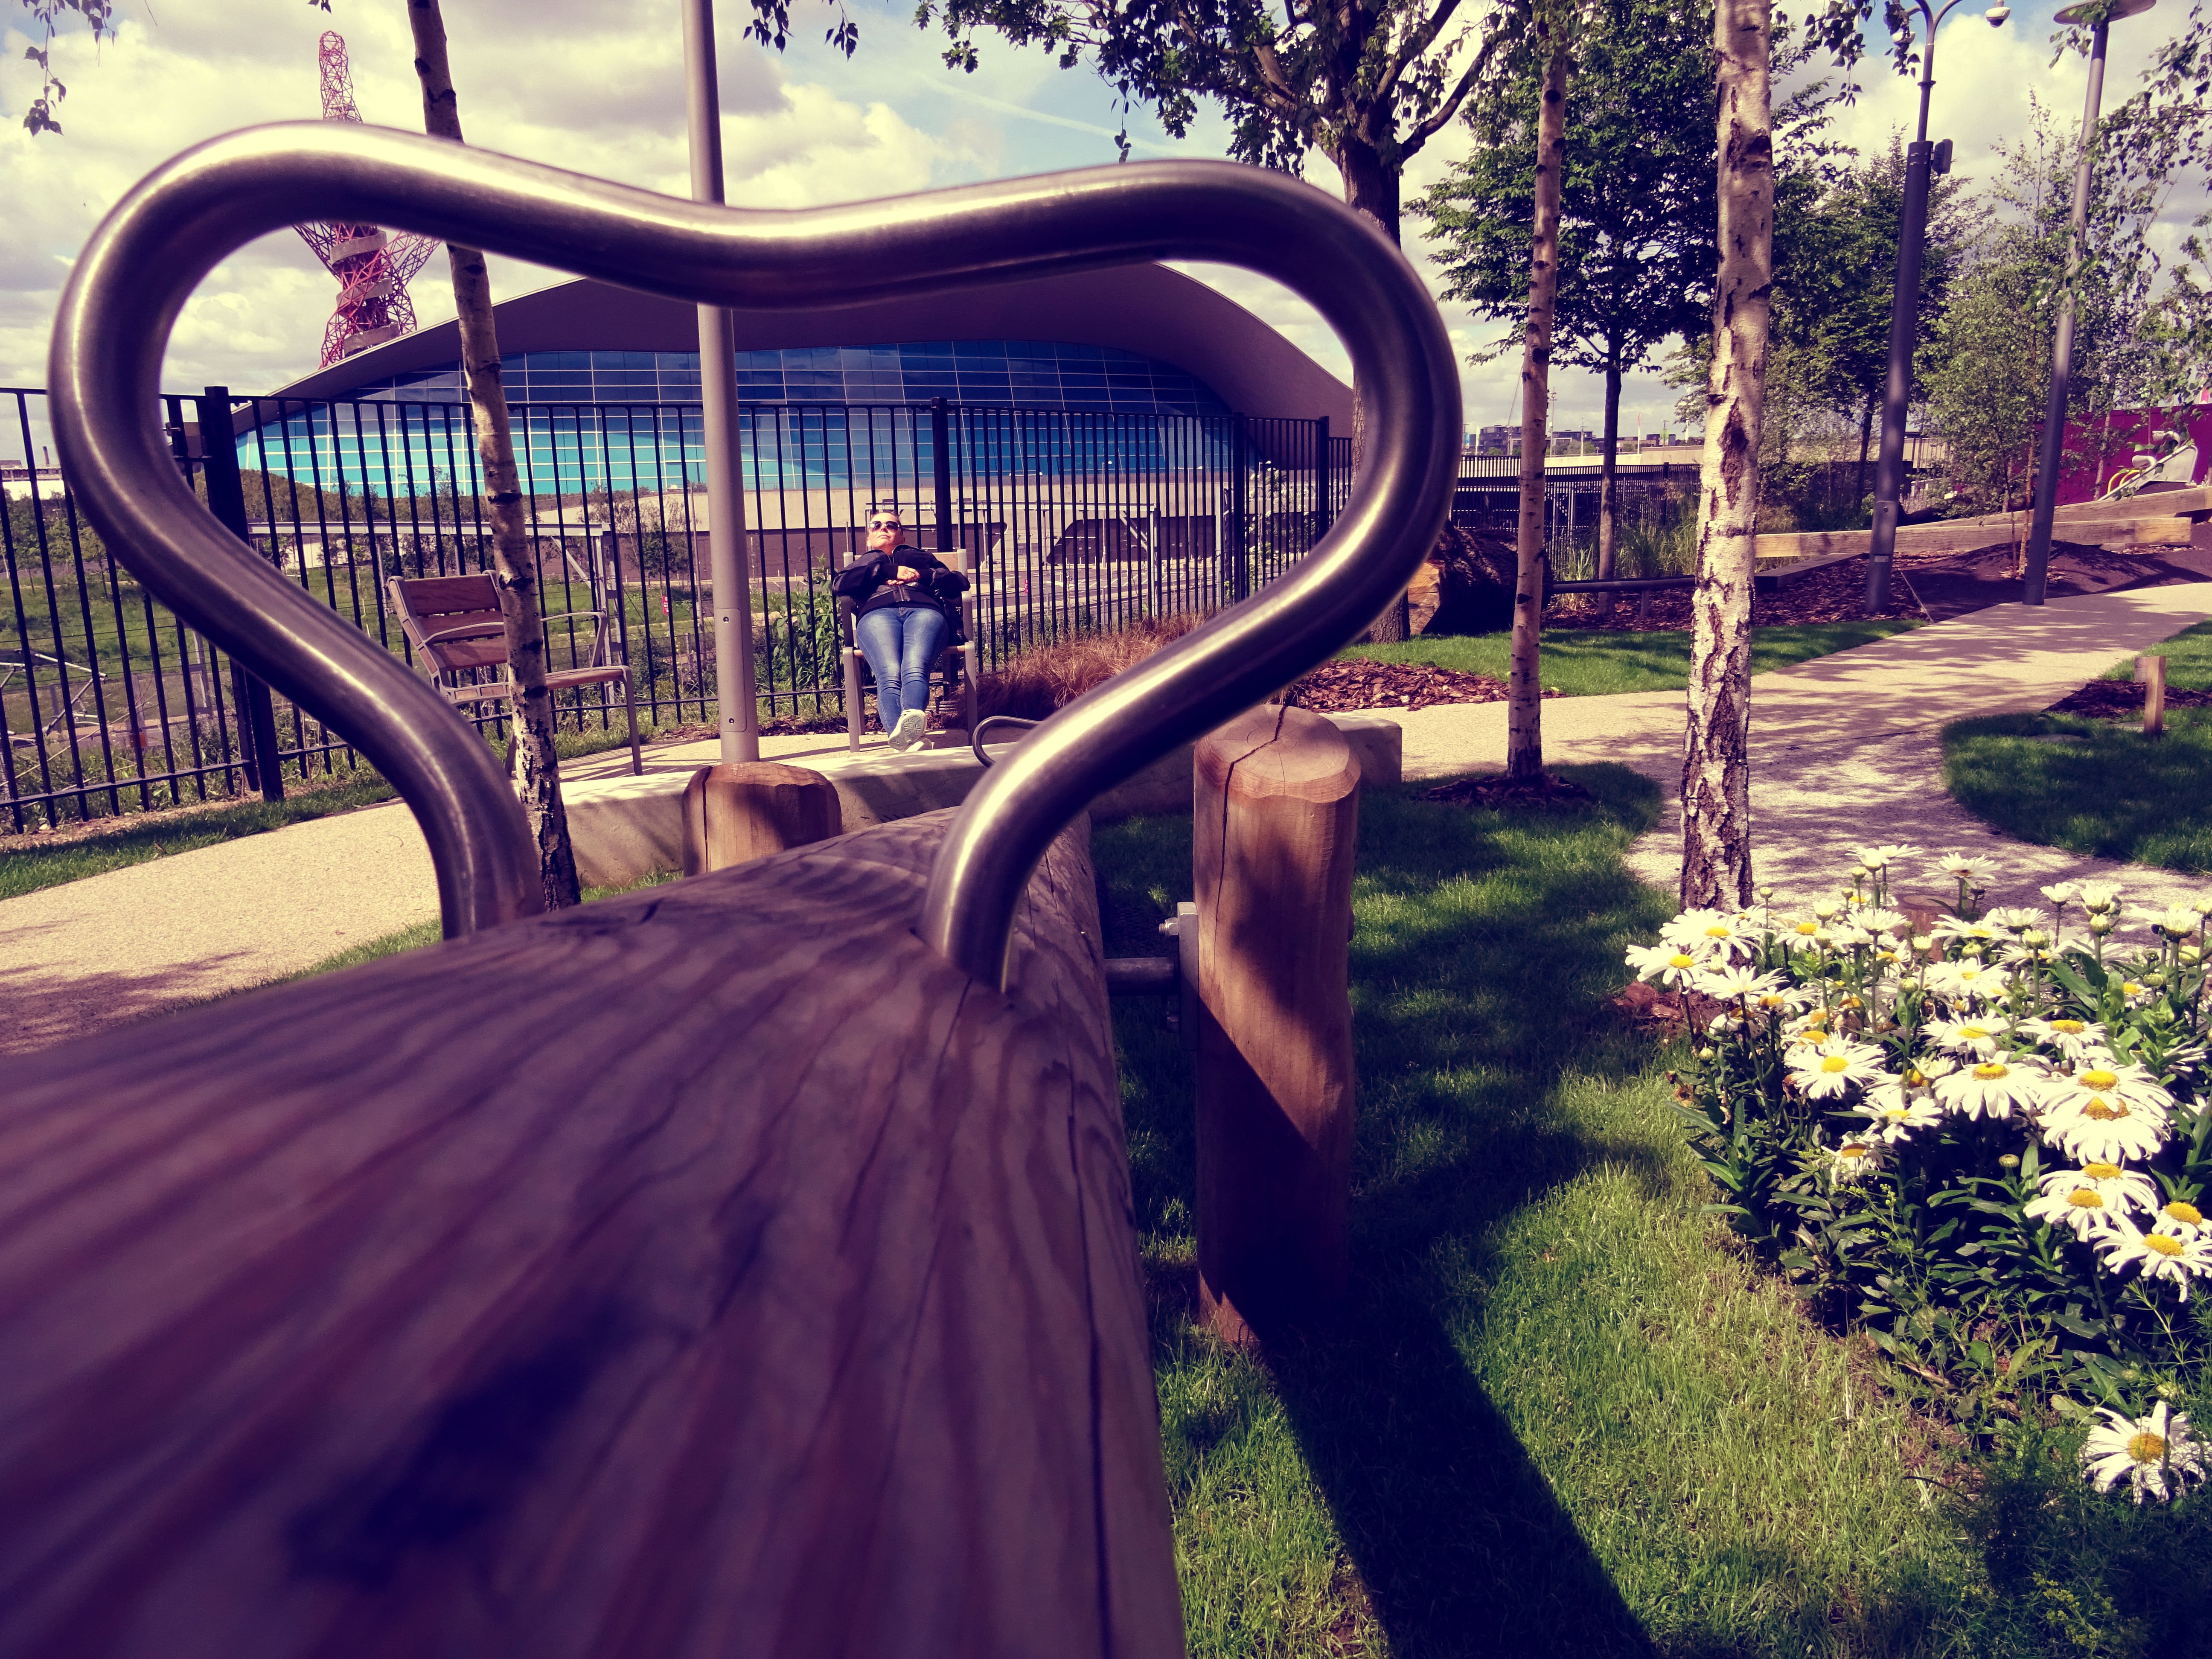
sky, iron, grass, tree, daytime, architecture, morning, love, public space, botany, metal, spring, line, playground, cloud, plant, wood, sunlight, furniture, park, night, city, playground slide, vehicle, winter, square, Tints and shades, reflection, world, outdoor play equipment, chair, play